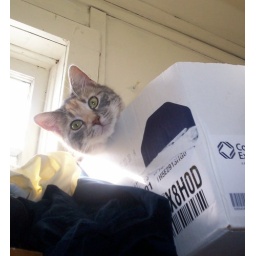
cat in the box